Hanfparade

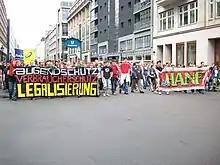
Hanfparade 2008 (Berlin)

The 12th Hanfparade took place on 2 August 2008 from TV Tower at Alexanderplatz to Leipziger Platz, next to Potsdamer Platz. The motto was "Youth protection, Consumer protection, Legalize".